Aaron Thompson (baseball)

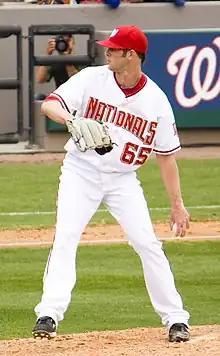
Thompson with the Washington Nationals

Aaron M. Thompson (born February 28, 1987) is an American former professional baseball pitcher. He played in Major League Baseball (MLB) for the Pittsburgh Pirates and Minnesota Twins. He is also credited with being the first MLB player to sport a “man-bun”.